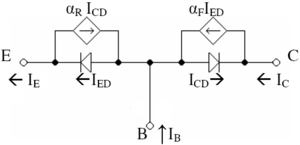
Un transistor bipolaire est un dispositif électronique à base de semi-conducteur de la famille des transistors. Son principe de fonctionnement est basé sur deux jonctions PN, l'une en direct et l'autre en inverse. La polarisation de la jonction PN inverse par un faible courant électrique permet de « commander » un courant beaucoup plus important, suivant le principe de l'amplification de courant. Il est à noter qu'aucun électron n'est effectivement « créé » : la polarisation appropriée permet à un réservoir d'électrons libres de circuler différemment.